Simone Kennedy (politician)

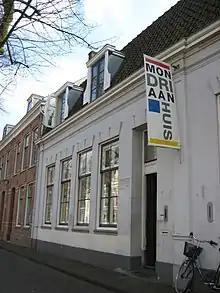
The Mondriaan House in 2008

As a councilor, she opposed an artistic porn festival that was planned to be organized in the city in the spring of 2007. She argued that it should not be held in a public space such that people would not be unintentionally confronted with sexually explicit content. She co-filed a motion to not designate the event as "cultural" in order to withhold subsidies. It did not receive support from a council majority, but the subsidies were not granted in the end for a late application. During her term, Kennedy also drew media attention for her knitting during council meetings. She told media outlets that she had transitioned from knitting below her desk to above it, responding to the positivity posed by the audience. However, Kennedy announced in March 2007 that she would stop the practice to prevent leaving a disinterested impression. In 2008, the Mondriaan House and the cultural foundation Amersfoort in C planned a merger for financial troubles from the Mondriaan House. Kennedy was critical of the foundation's plans to replace the collection of abstract constructivist and concrete art by works of local young artists. She argued in the council that the Mondriaan House should spend €160,000 ($ USD) in subsidies on the acquisition of a climate system such that it could exhibit abstract works of art on loan. After a private party offered money, a compromise was reached between Amersfoort in C and the Mondriaan House under which the abstract art would remain and the climate system would be purchased. Kennedy co-sponsored a motion to provide the municipal funding required to execute the plan.